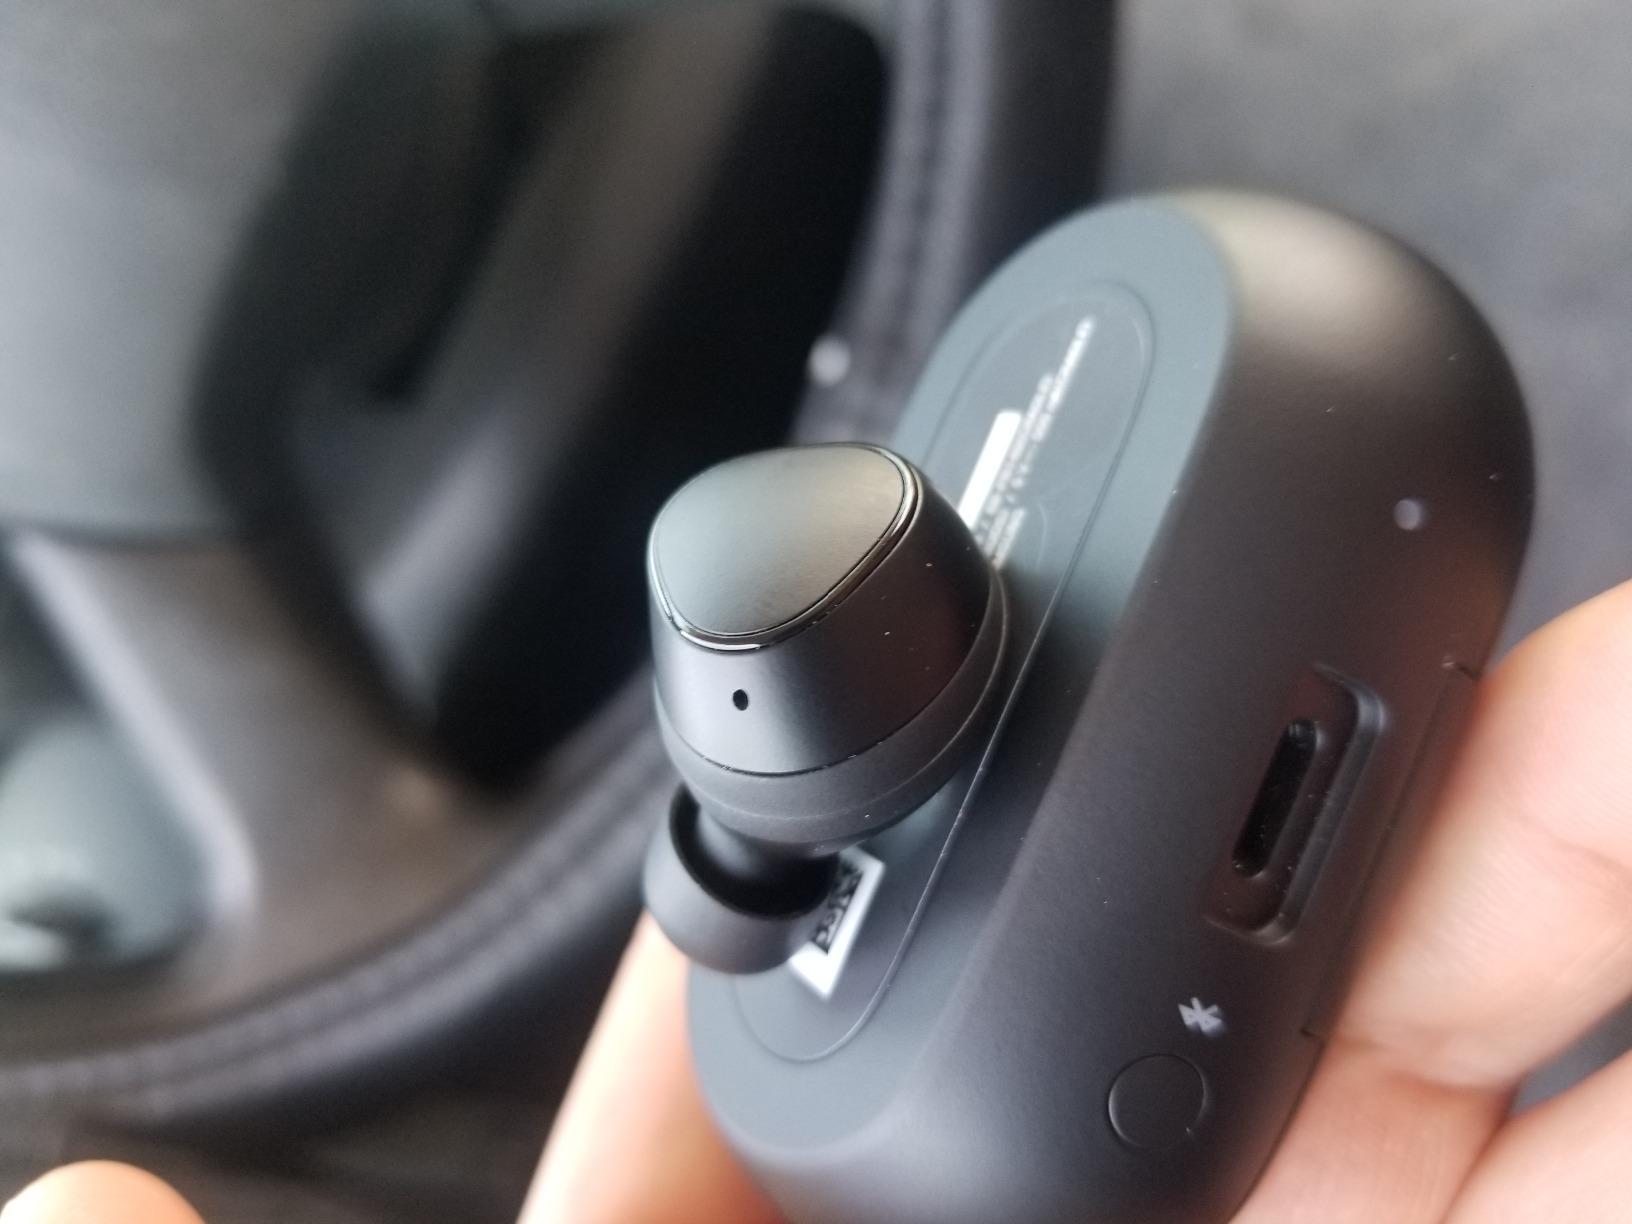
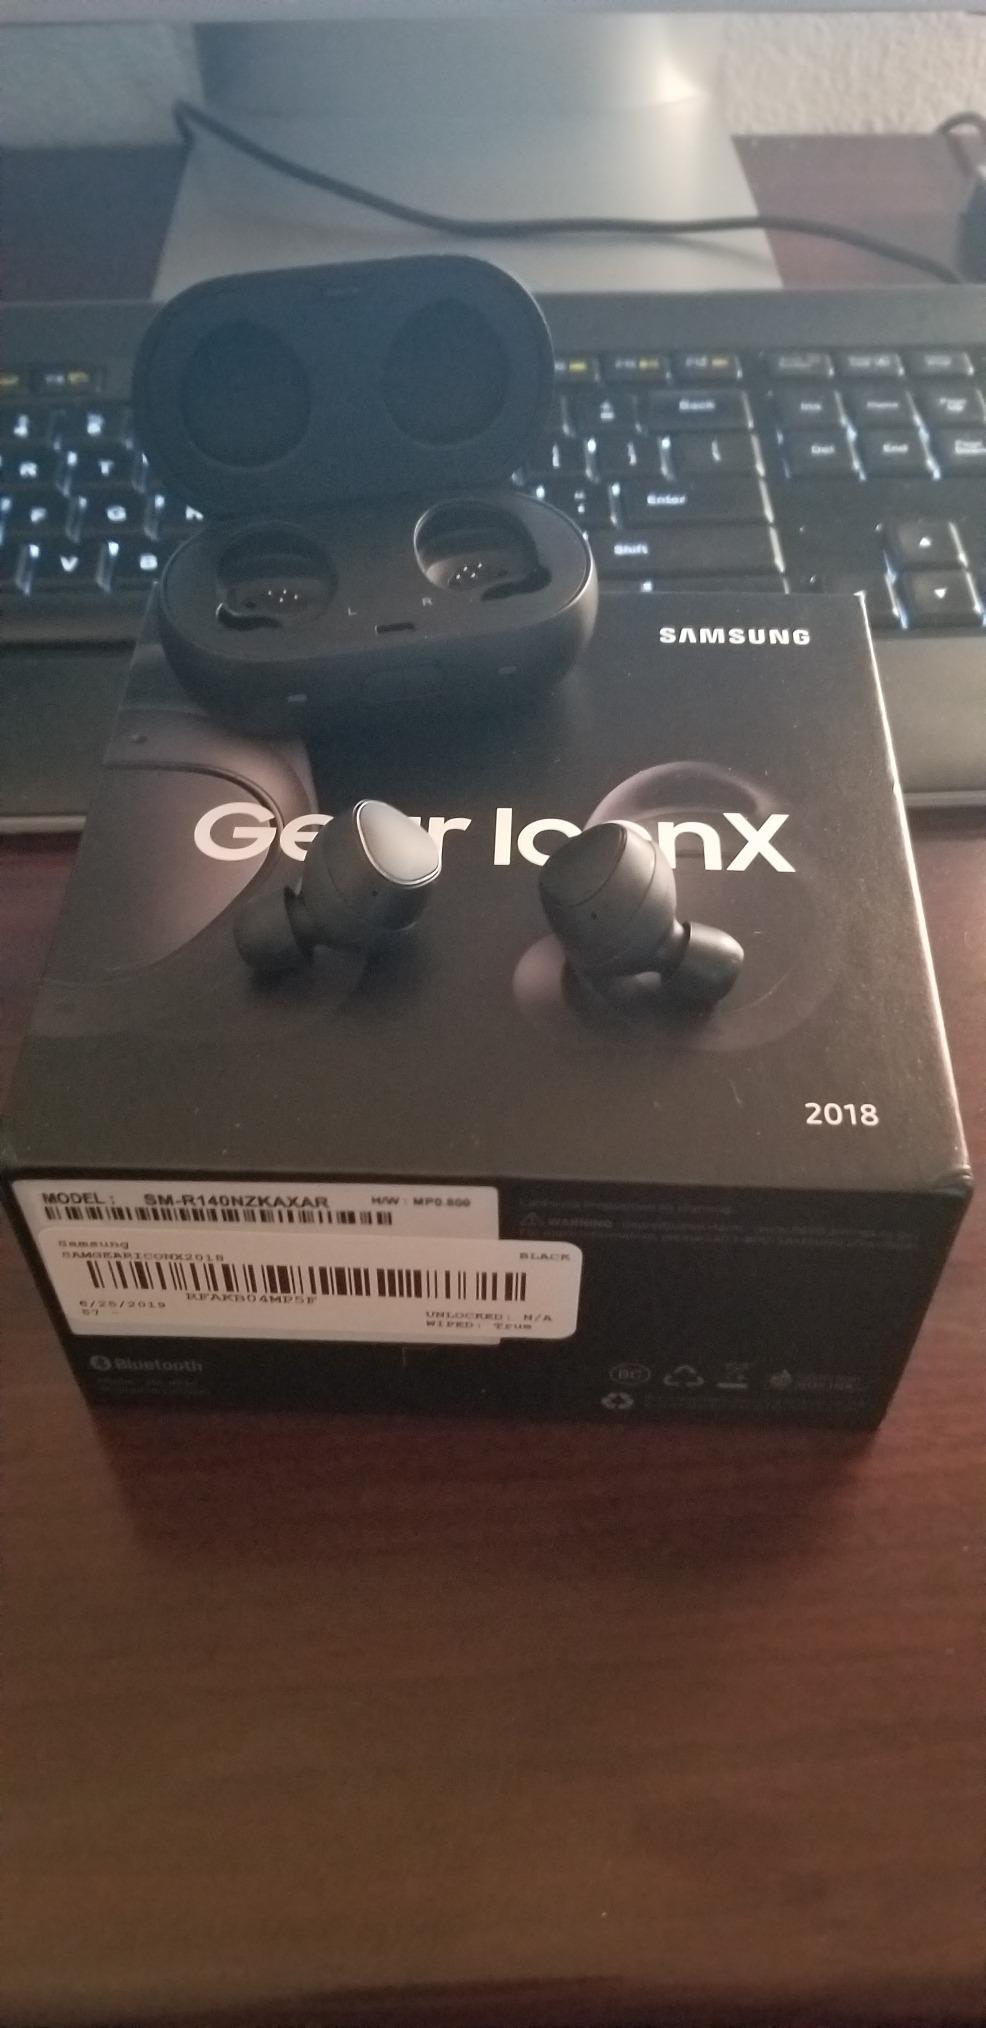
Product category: earbuds
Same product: yes